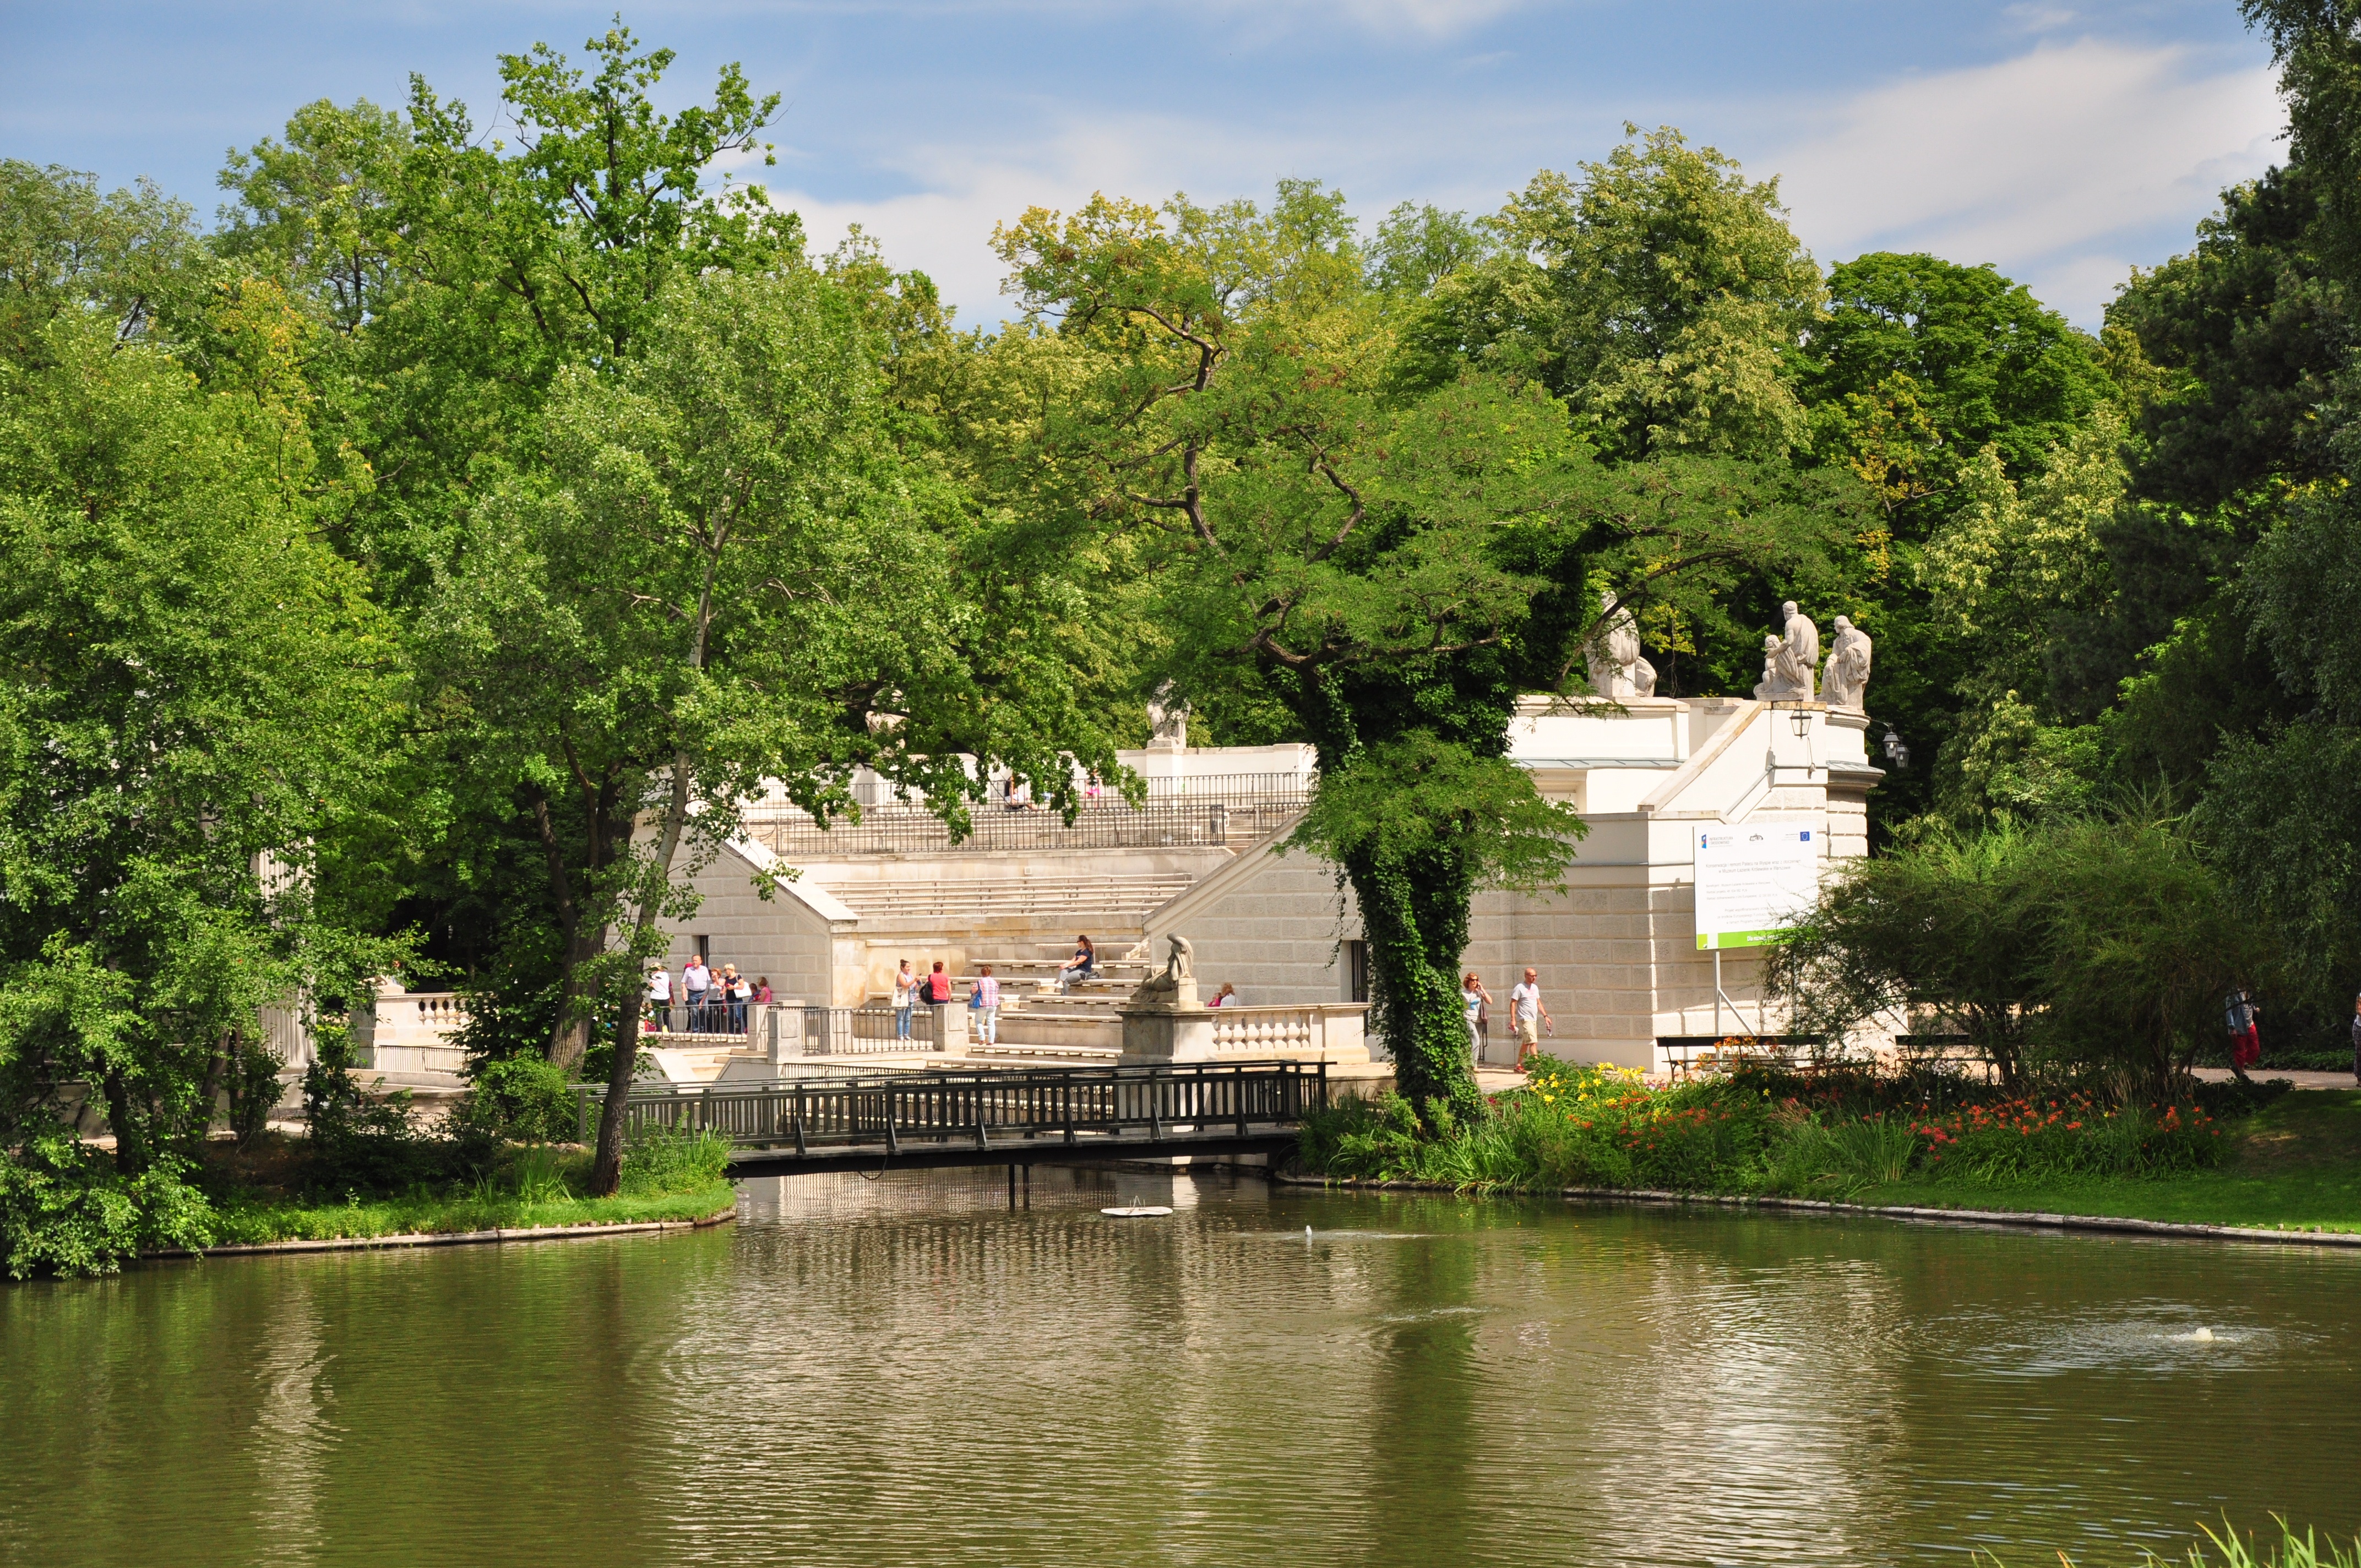
tree, water, lake, chateau, river, canal, monument, summer, pond, reflection, park, garden, tourism, waterway, poland, estate, warsaw, the amphitheater, park azienkowski, royal bathroom